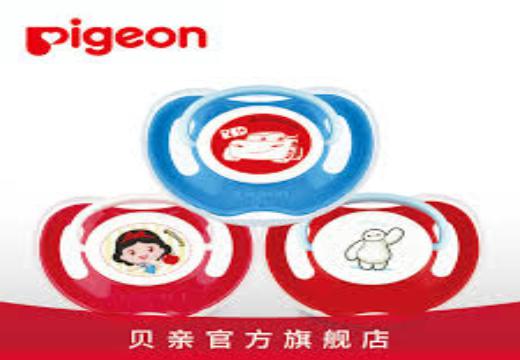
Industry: Necessities